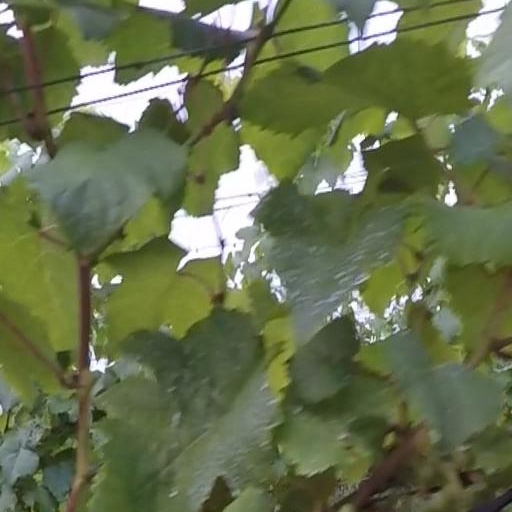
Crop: grape